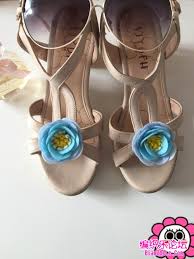
Waste category: shoes